Clifton Hill House

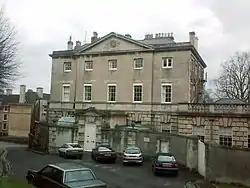
Clifton Hill House

Clifton Hill House is a Grade I listed Palladian villa in the Clifton area of Bristol, England. It was the first hall of residence for women in south-west England in 1909 due to the efforts of May Staveley. It is still used as a hall of residence by the University of Bristol.